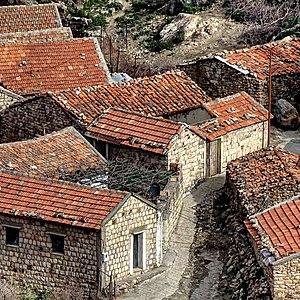
Anciennes maisons dans un village de Béjaïa, en Kabylie (Algérie).
La Kabylie est une région historique située dans le Nord de l'Algérie, à l'est d'Alger.
Une maison est un bâtiment d'habitation, souvent de taille moyenne destiné au logement d'une famille, ou encore plus imposante divisée en plusieurs résidences ou appartements. Une maison est, en droit civil français, un immeuble, mot qui désigne aussi couramment un édifice de plusieurs étages divisé en plusieurs appartements occupés par diverses familles. On parle alors d'immeuble collectif.